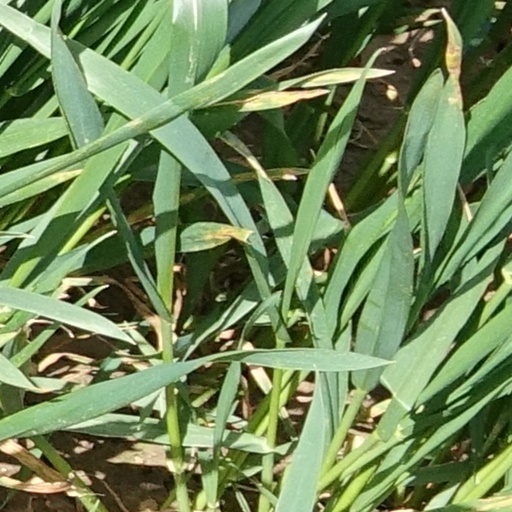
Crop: wheat